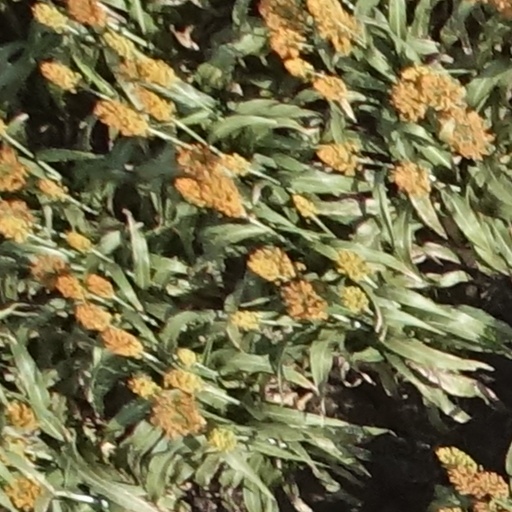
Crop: sorghum